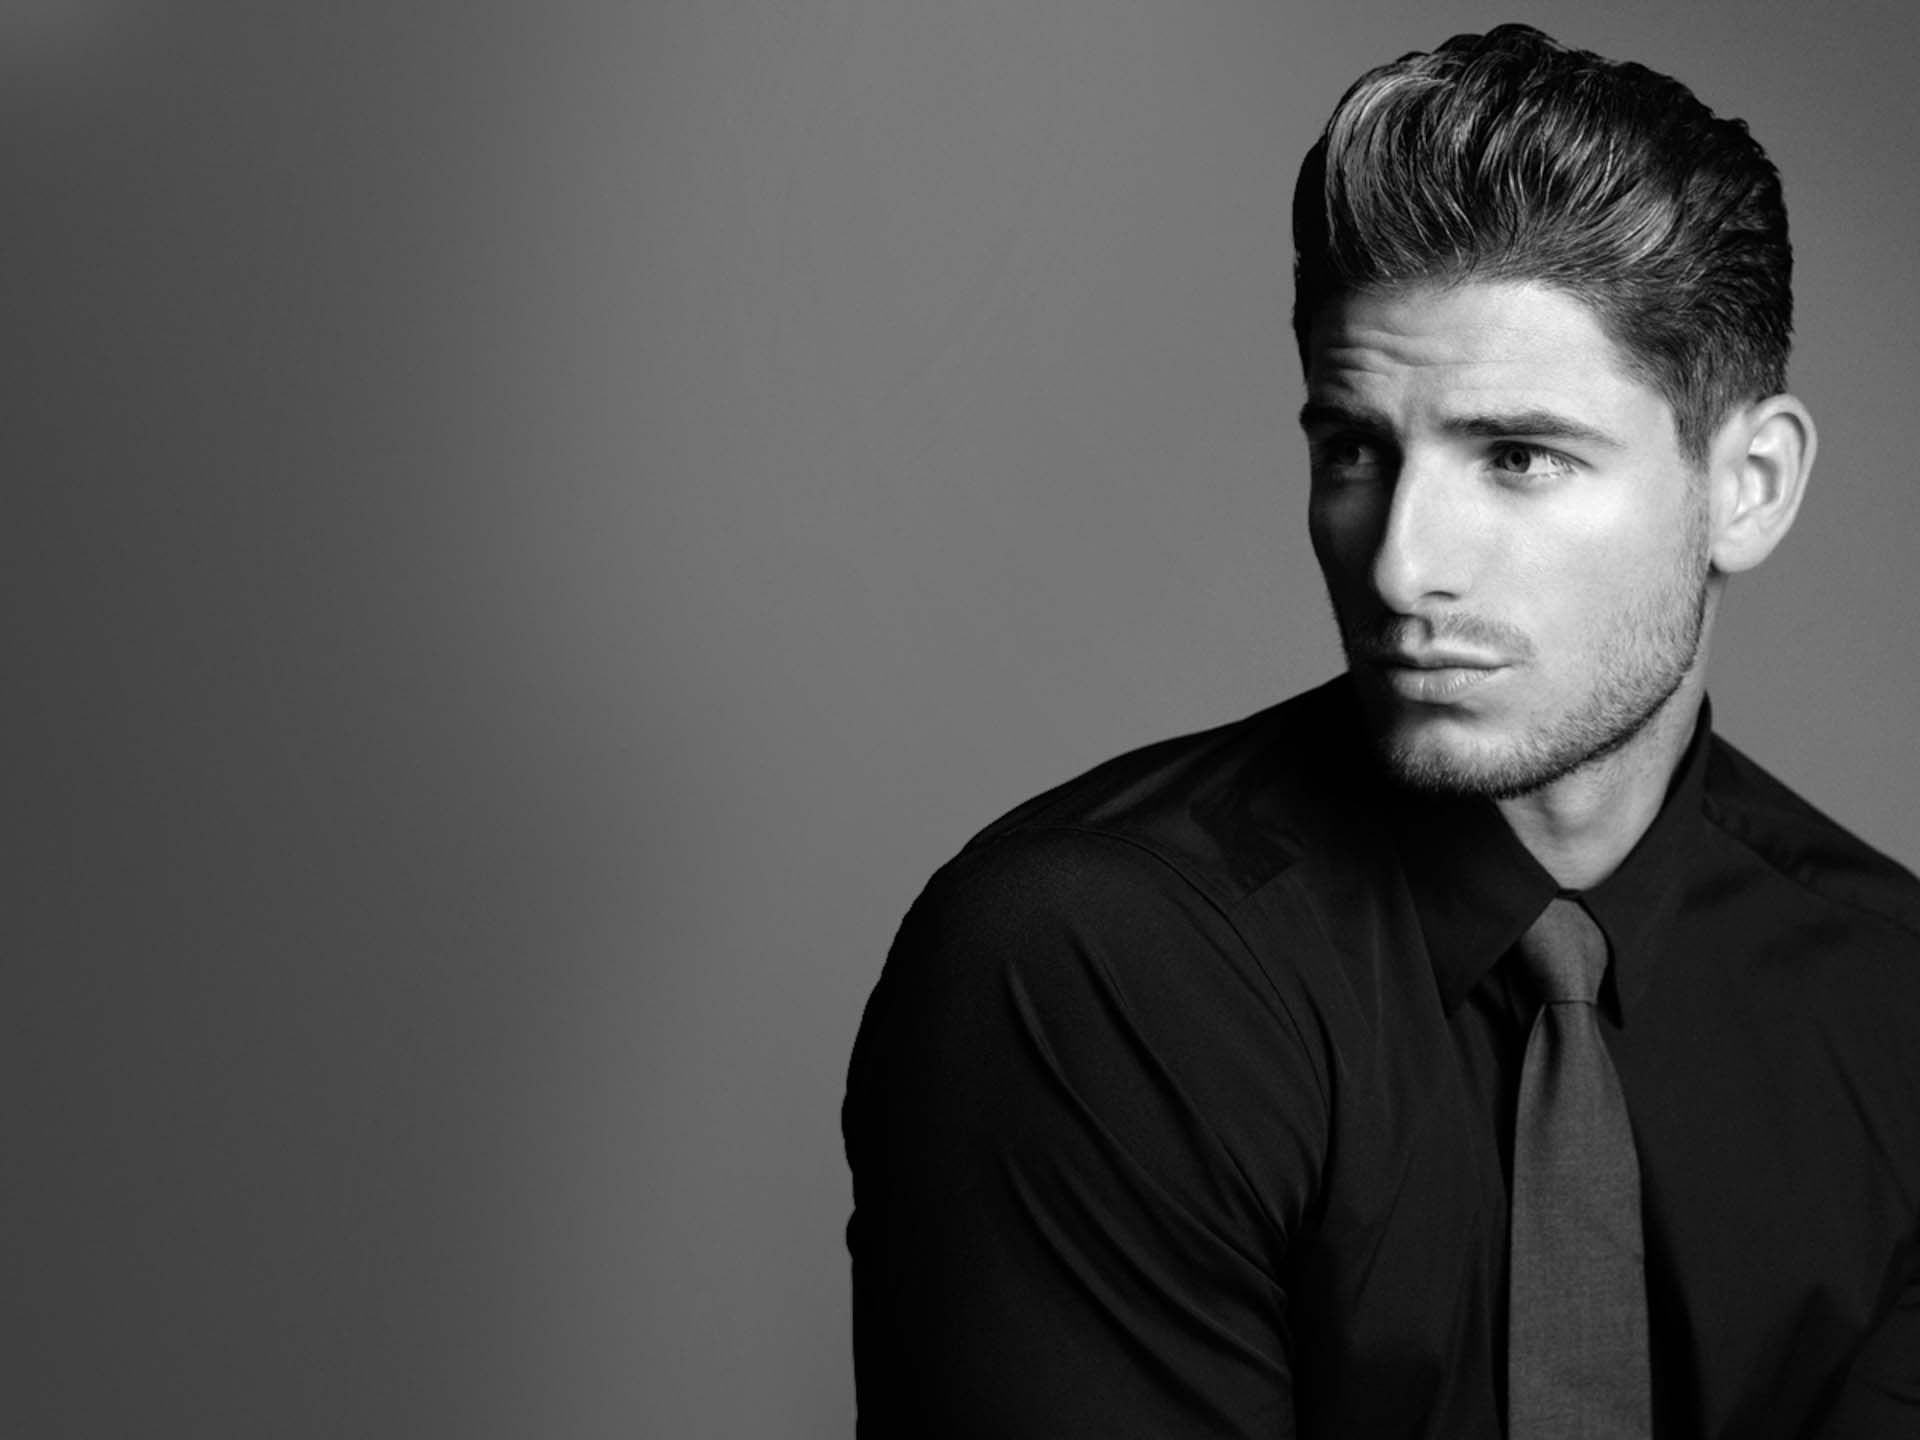
Gender: men